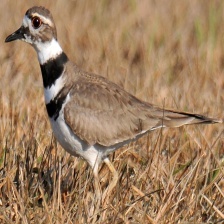
Species: KILLDEAR
Scientific name: CHARADRIUS VOCIFERUS